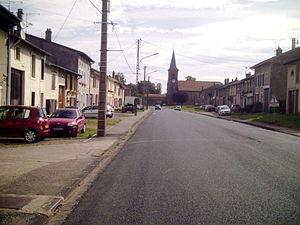
Arracourt: rue principale
Arracourt est une commune française située dans le département de Meurthe-et-Moselle en région Grand Est.